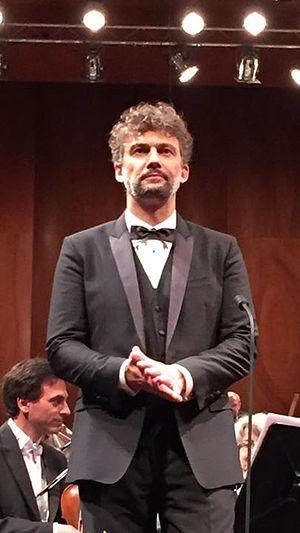
Jonas Kaufmann est un chanteur d'opéra allemand, ténor lirico-spinto, né le 10 juillet 1969 à Munich. Après une longue carrière en Allemagne, puis sur les scènes internationales, il s'impose comme l'un des chanteurs d'opéra les plus demandés, du fait d'un répertoire très varié, d'une grande musicalité. D'une excellente présentation et bon acteur sur scène ou en récital, il jouit d'un grand prestige auprès du public du monde entier. Il se produit surtout sur les scènes d'opéra et les salles de concert en Europe mais aussi aux USA, en Chine, au Japon, en Australie.